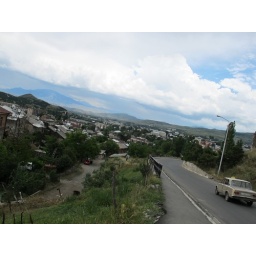
The view from the road on the way up to Rabati, an ancient castle in Akhaltsikhe.